Pie in American cuisine

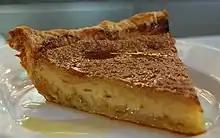
Maple custard pie from the cuisine of New England

A 19th-century recipe for buttermilk pie is made by beating sugar with eggs, then adding butter and buttermilk. The custard is poured into a pastry-lined tin over a layer of thin apple slices. To make a buttermilk lemon pie, eggs, flour and sugar are beaten together, then buttermilk and lemon are added. The filling can be made with egg yolks, and the whites used for a meringue topping. Some versions add raisins, nutmeg, dates or vanilla flavoring. Buttermilk pie can be flavored with lemon or orange zest, the latter garnished with chopped walnuts, currants and cinnamon.